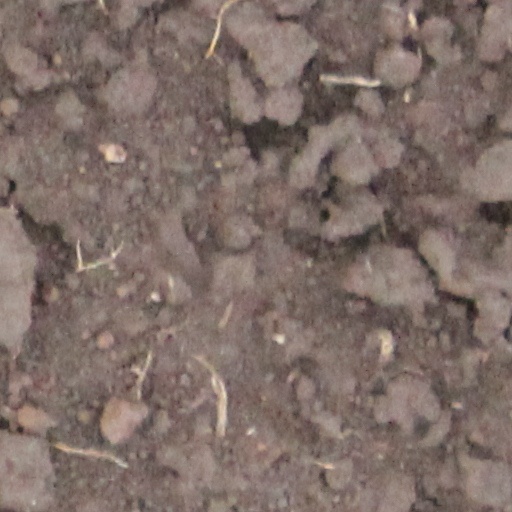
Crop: wheat